Human rights in Chile

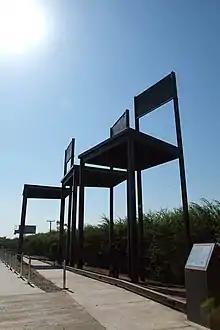
A monument inaugurated in 2006 to commemorate the "Caso Degollados", the slaying by police forces of three Communist Party members in 1985.

There were no reports that the government or its agents committed arbitrary or unlawful killings during 2013. The external mechanism to investigate abuses by Carabineros is the military justice system, while the regular criminal justice system investigates accusations of abuse by investigative police (PDI) officers.